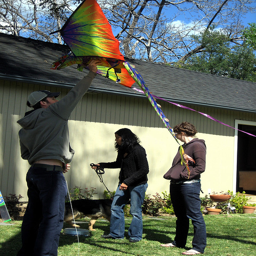
THERE ARE PEOPLE THAT ARE STANDING IN THE GRASS WITH A KITE IN HAND
A man holding up a colorful kite above to young ladies
Yound adults outside of building with man holding dragon kite.
A small group of people are getting ready to fly a kite.
He will fly his kite while she walks the dog.